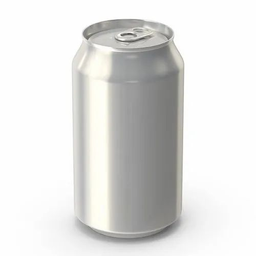
Label: metal